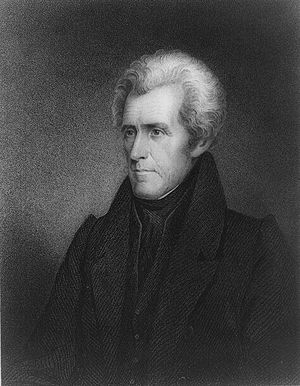
Indian Removal Act
President Andrew Jackson bad om vedtagelsen af Indian Removal Act i sin "State of the Union" meddelelse i 1829.
Indian Removal Act eller Loven om flytning af indianerne var en lov, der blev vedtaget i USA's kongres i 1830. Loven der havde til formål at give mulighed for at flytte alle indianerstammer, der levede øst for Mississippi-floden til områder længere mod vest. Loven var en del af regeringens politik om at flytte de oprindelige amerikanere, og den blev underskrevet af præsident Andrew Jackson den 28. maj 1830.